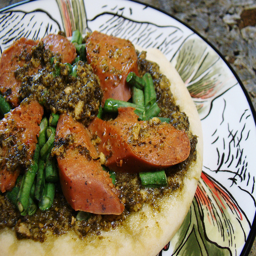
A plate with a meat dish sitting on top of it.
Some fish, green beans, and sauce on a white plate.
Sausage and asparagus on a piece of cooked break.
A bunch of food on a tortia in some foil
A plate of prepared food is lying on a table.